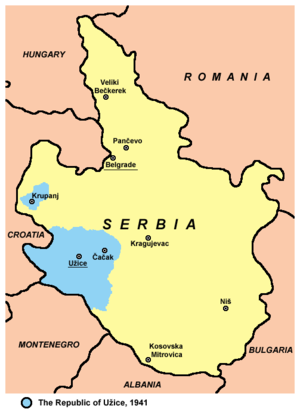
La République d'Užice était un territoire tenu, durant l'automne 1941 dans l'ouest de la Serbie occupée par les nazis, par les Partisans communistes de Tito. Le principal chef-lieu du territoire des Partisans était la ville d'Užice, ce qui lui valut son surnom ; il fut repris par les Allemands en décembre.